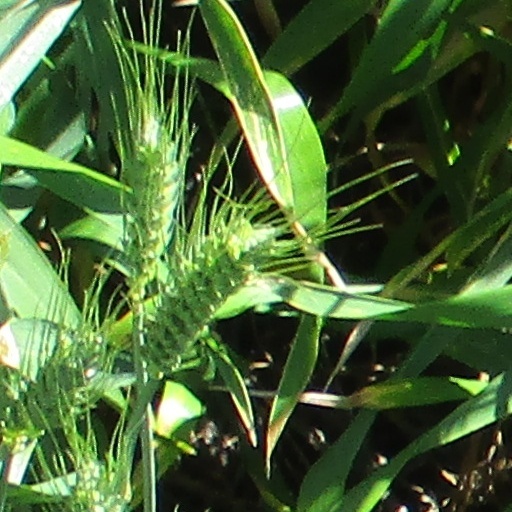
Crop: wheat